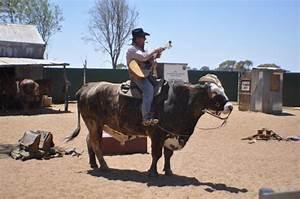
horse